Malachite sunbird

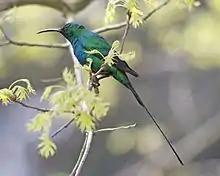
Male in South Africa

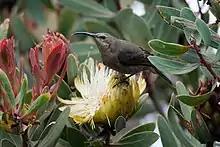
Female feeding

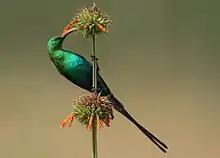
A breeding-plumage male feeding on "Leonotis" flower nectar.

This large sunbird is found in hilly fynbos (including "Protea" stands as well as areas with aloes) and cool montane and coastal scrub, up to 2,800m altitude in South Africa. It also occurs in parks and gardens (often nesting within those located in the Highveld). It is resident, but may move downhill in winter.